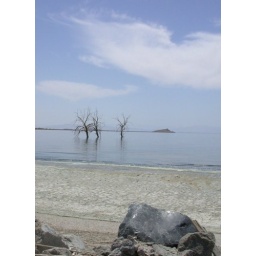
Along the road to Red Hill Marina, the black rock in the foreground is obsidian. The point off in the distance is Obsidian Butte.